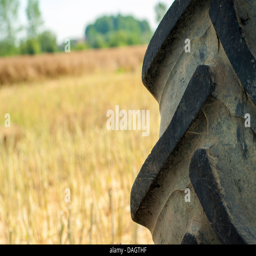
agricultural tire from tractor standing on the field